Polk Hotel

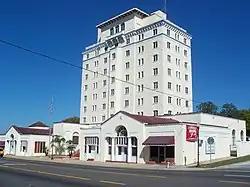

The Polk Hotel (also known as the Palm Crest Hotel or the Landmark Baptist College) is a historic hotel in the Italian Renaissance Revival style. It is located at 800–810 Hinson Avenue in Haines City, Florida.